Sound film

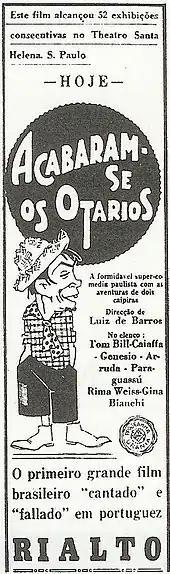
Poster for "Acabaram-se os otários" (1929), performed in Portuguese. The first Brazilian talkie was also the first anywhere in an Iberian language.

While the introduction of sound led to a boom in the motion picture industry, it had an adverse effect on the employability of a host of Hollywood actors of the time. Suddenly those without stage experience were regarded as suspect by the studios; as suggested above, those whose heavy accents or otherwise discordant voices had previously been concealed were particularly at risk. The career of major silent star Norma Talmadge effectively came to an end in this way. The celebrated German actor Emil Jannings returned to Europe. Moviegoers found John Gilbert's voice an awkward match with his swashbuckling persona, and his star also faded. Audiences now seemed to perceive certain silent-era stars as old-fashioned, even those who had the talent to succeed in the sound era. The career of Harold Lloyd, one of the top screen comedians of the 1920s, declined precipitously. Lillian Gish departed, back to the stage, and other leading figures soon left acting entirely: Colleen Moore, Gloria Swanson, and Hollywood's most famous performing couple, Douglas Fairbanks and Mary Pickford. After his acting career collapsed due to his Danish accent, Karl Dane committed suicide. However, the impact of sound on the careers of film actors should not be exaggerated. One statistical analysis of silent actress career length showed that the five-year ‘survival-rate’ of actresses active in 1922 was only 10% greater than those active after 1927. As actress Louise Brooks suggested, there were other issues as well: